Affordable Care Act

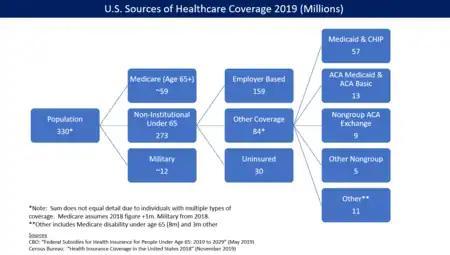
U.S. health insurance coverage by source in 2016. CBO estimated ACA/Obamacare was responsible for 23 million persons covered via exchanges and Medicaid expansion.

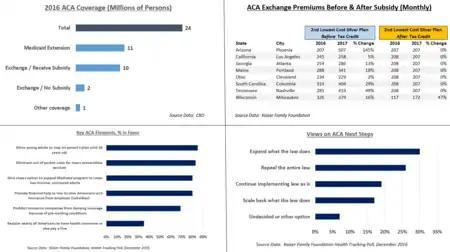
This chart illustrates several aspects of the Affordable Care Act, including number of persons covered, cost before and after subsidies, and public opinion.

The law caused a significant reduction in the number and percentage of people without health insurance. The CDC reported that the percentage of people without health insurance fell from 16.0% in 2010 to 8.9% from January to June 2016. The uninsured rate dropped in every congressional district in the U.S. from 2013 to 2015. The Congressional Budget Office reported in March 2016 that approximately 12 million people were covered by the exchanges (10 million of whom received subsidies) and 11 million added to Medicaid. Another million were covered by ACA's "Basic Health Program", for a total of 24 million. CBO estimated that ACA would reduce the net number of uninsured by 22 million in 2016, using a slightly different computation for the above figures totaling ACA coverage of 26 million, less 4million for reductions in "employment-based coverage" and "non-group and other coverage".